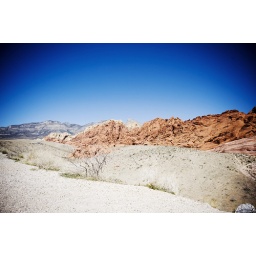
red rock canyon by CHILTY